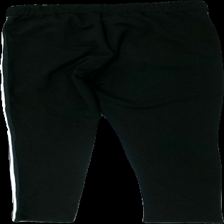
View: back
Type: Trousers
Category: Ladies
Brand: Missing
Colors: Black, White
Material: 100% polyester
Pattern: Striped
Cut: Regular
Season: All
Damage location: top center
Price range: 50-100
Recommended usage: Reuse
Description: svarta byxor med ränder på sidorna, någon lös tråd